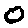
Label: 0